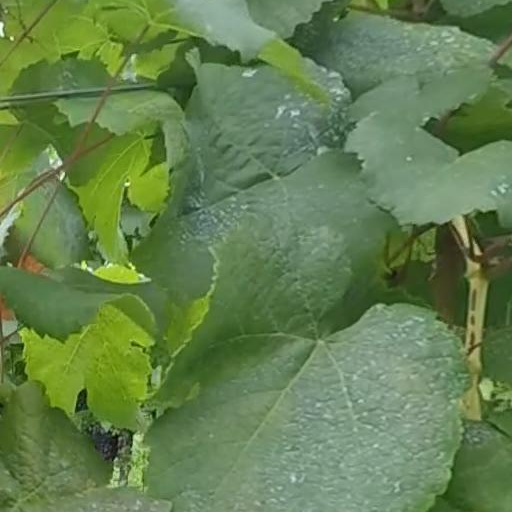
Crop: grape